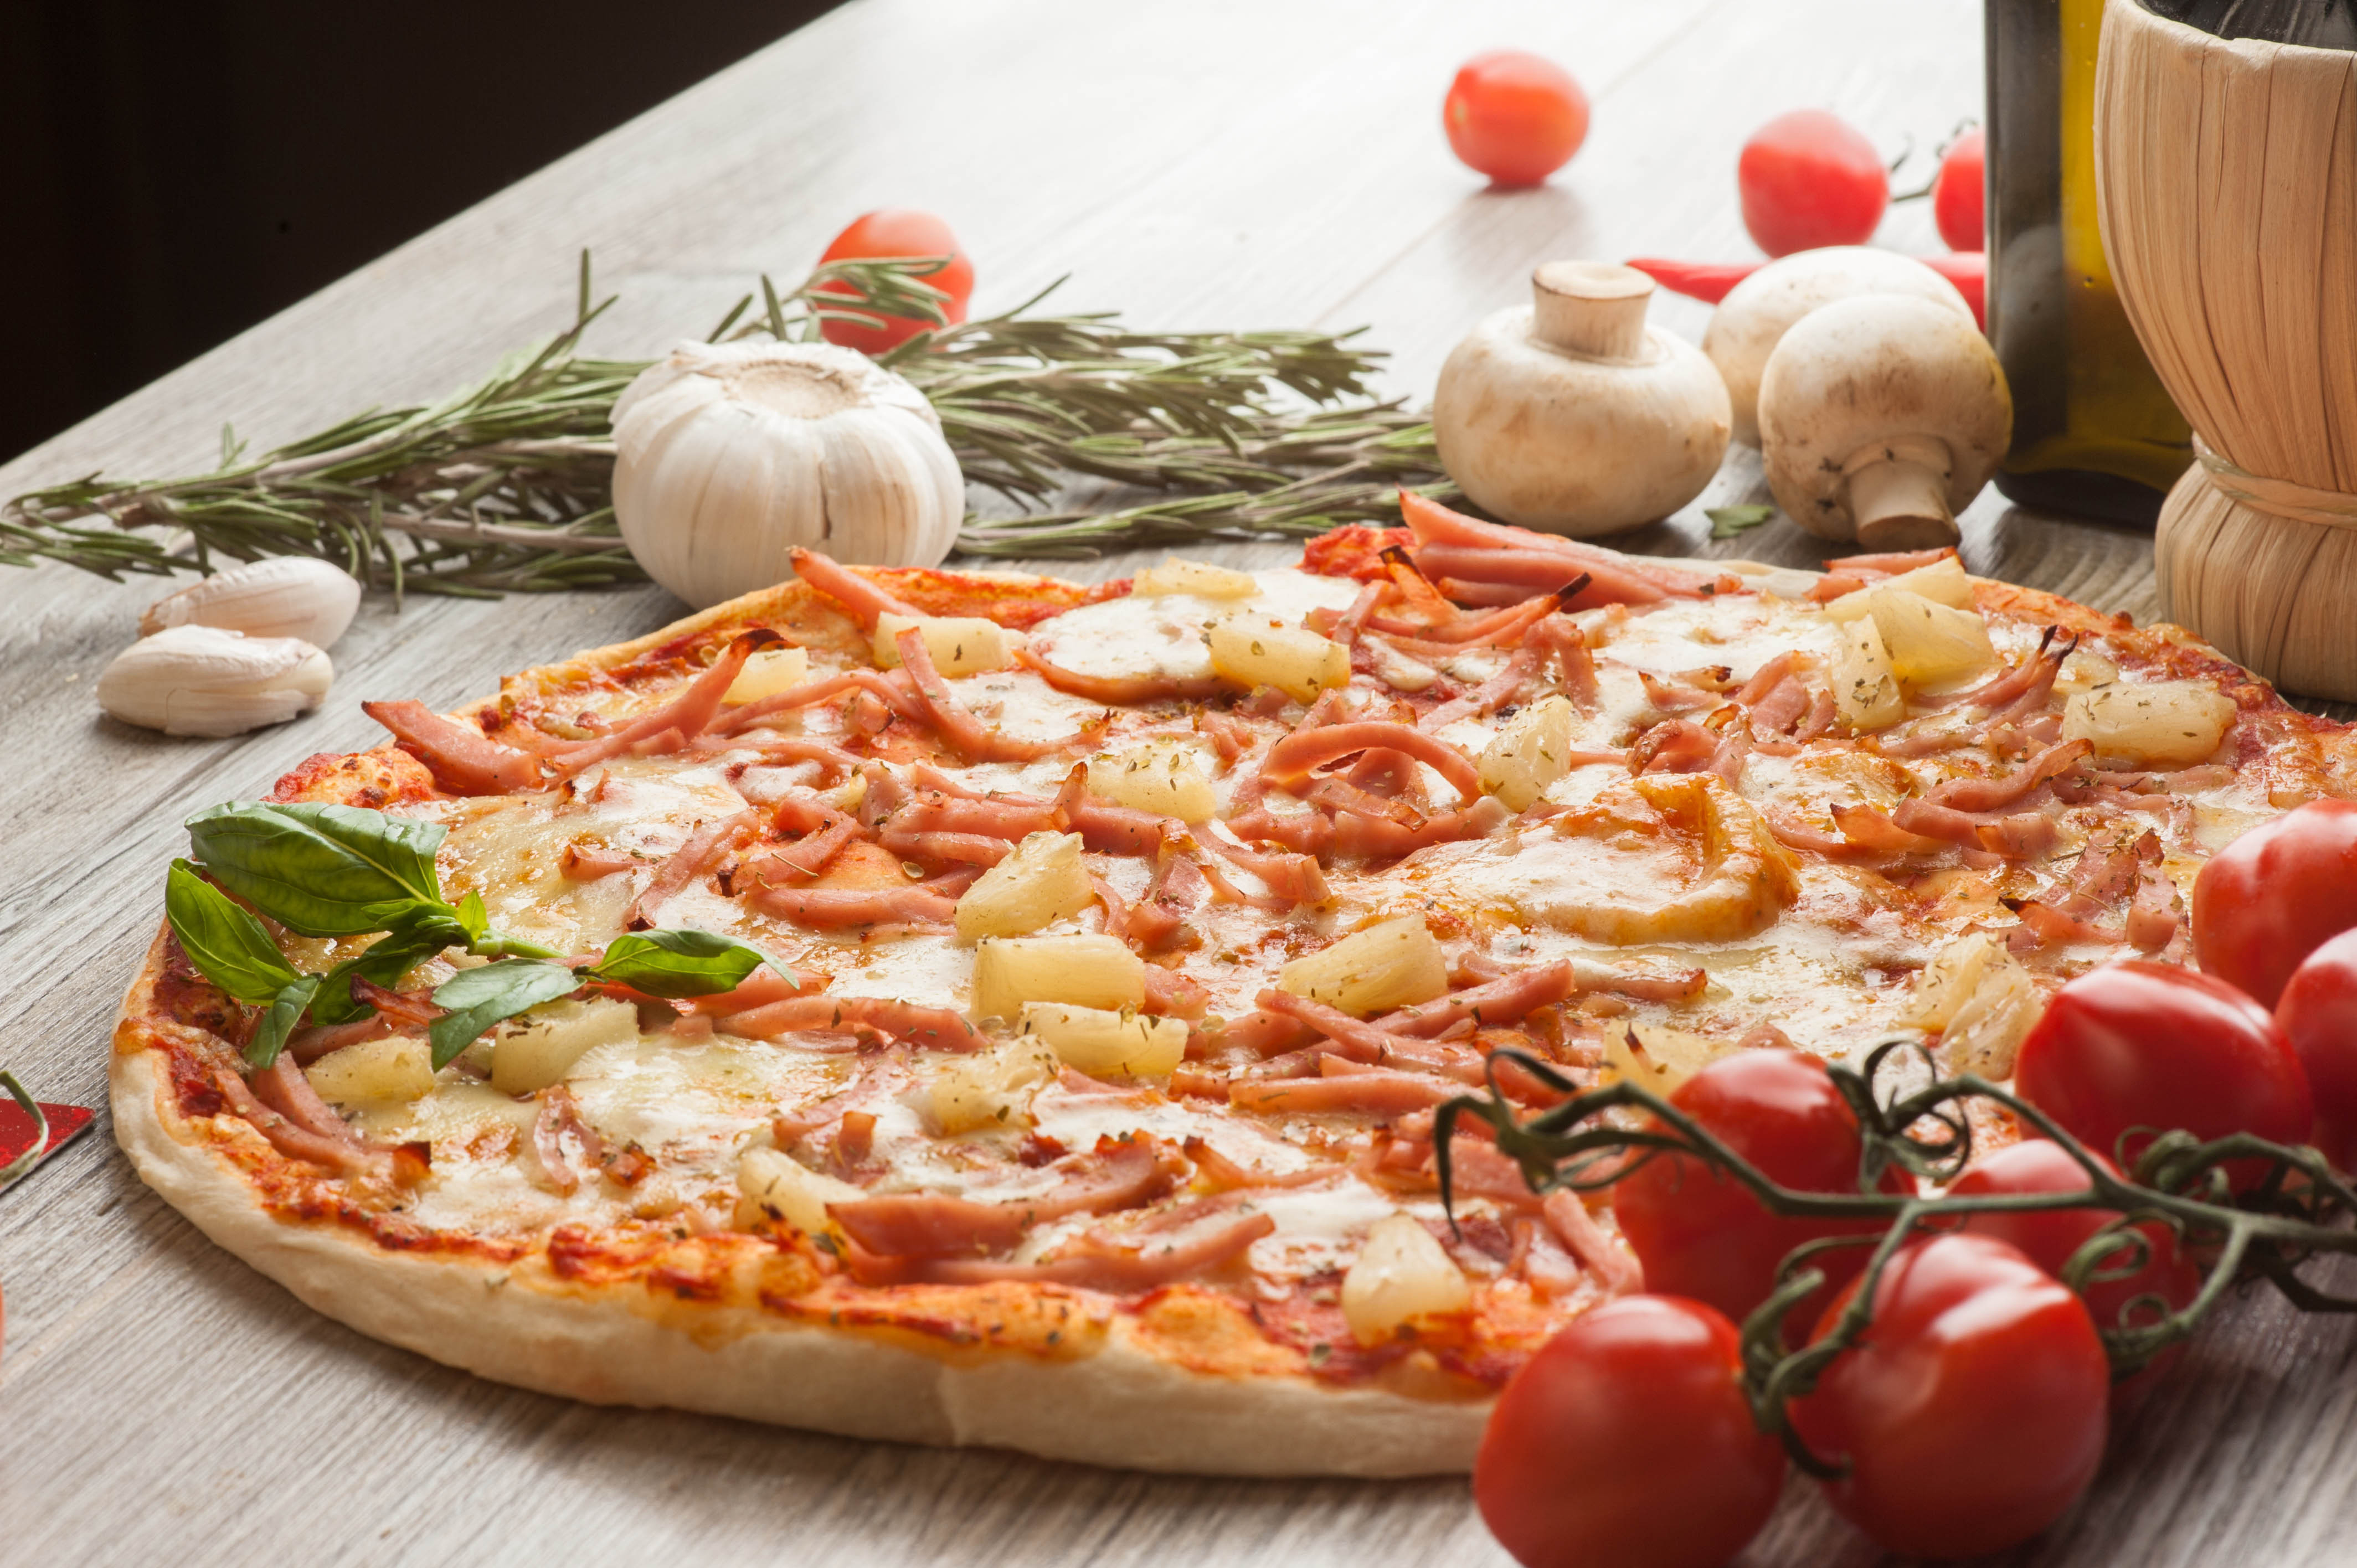
pizza, food, tableware, table, ingredient, recipe, barrel, california style pizza, plum tomato, pizza cheese, cuisine, fast food, bush tomato, dish, produce, plate, meat, cherry tomatoes, natural foods, finger food, comfort food, junk food, garnish, event, vegetable, cooking, baked goods, whole food, tomato, marinara sauce, leaf vegetable, italian food, Take out food, delicacy, cheese, american food, kitchen utensil, fruit, nightshade family, platter, georgian cuisine, supper, local food, salumi, bowl, flesh, brunch